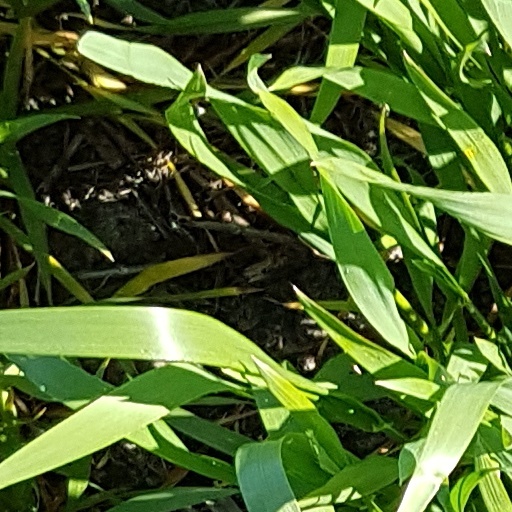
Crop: wheat